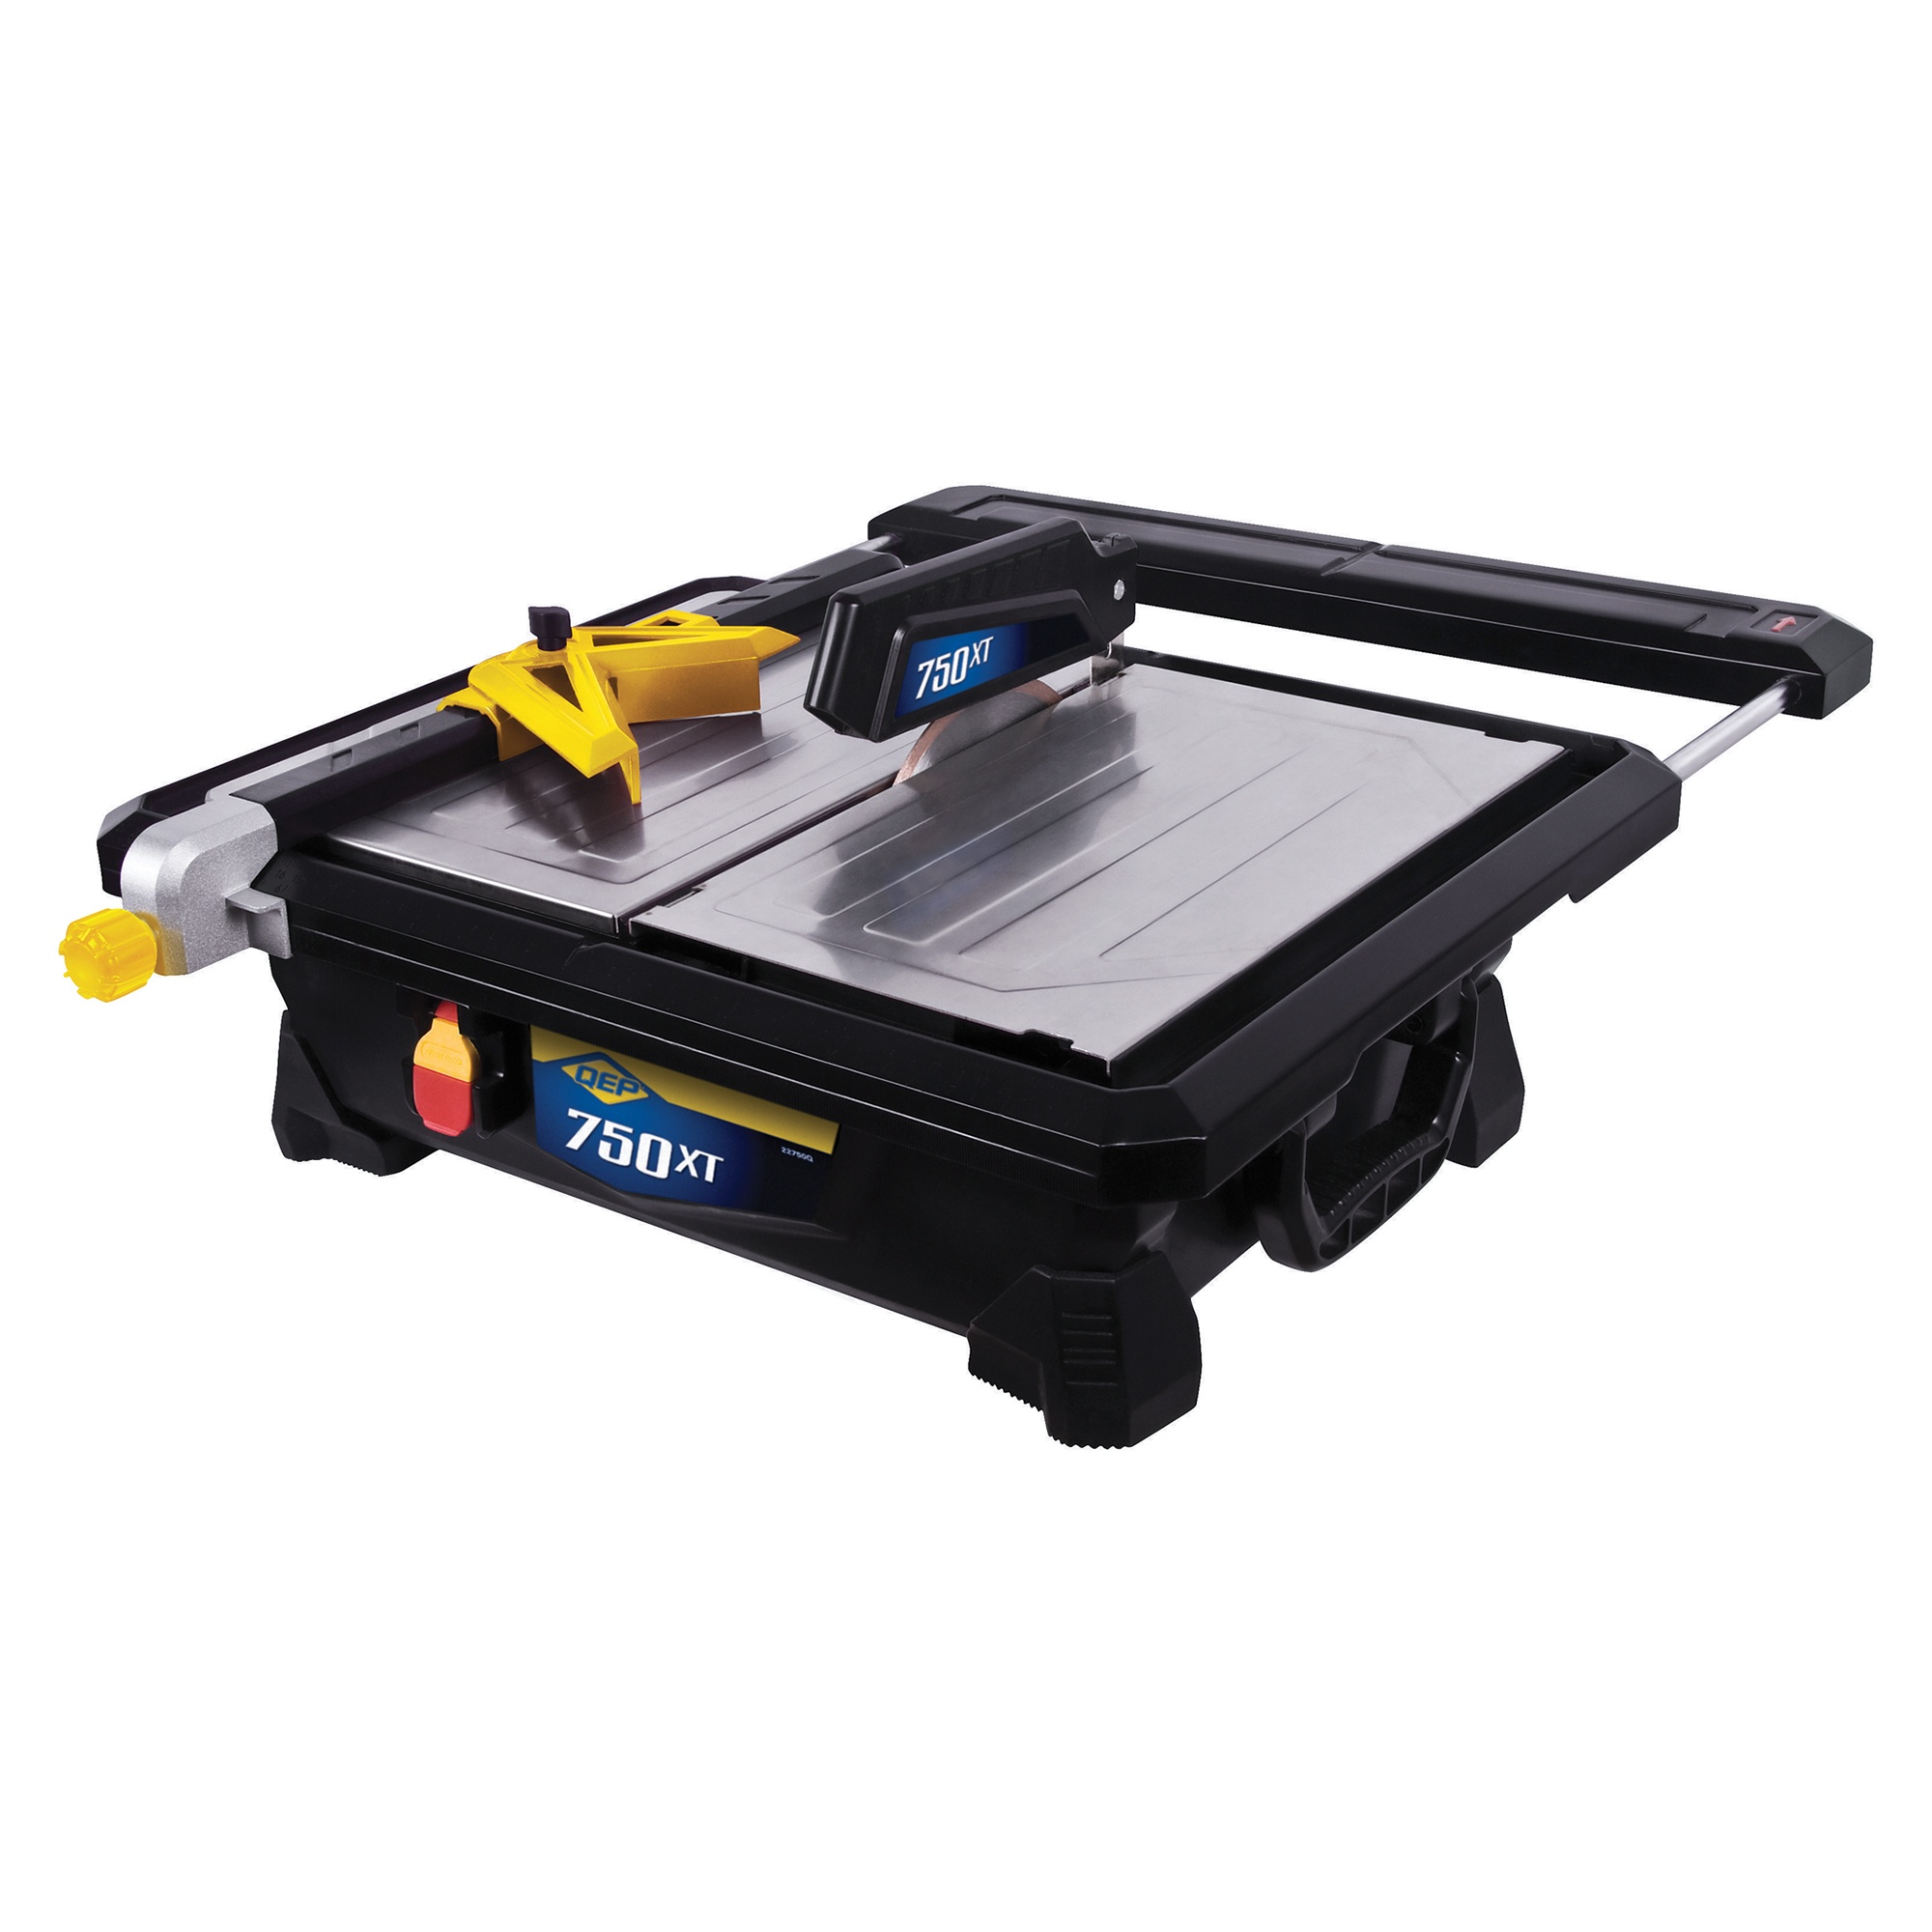
QEP - Scie à carreaux humide 3/4 HP avec extension arrière ||22750Q
La scie à carreaux à l'eau QEP 7" est la seule scie à carreaux à l'eau de sa catégorie à offrir une extension arrière pour supporter les carreaux de grand format là où vous en avez besoin après la coupe. Une fois que le carreau est coupé, l'extension de table arrière maintient le carreau coupé sûr et sécurisé. Le puissant moteur de 3/4 HP de pointe coupera des tailles illimitées des carreaux les plus durs, y compris la céramique, la porcelaine, l'ardoise, le marbre et la pierre. Table rabattable pratique pour des coupes d'onglet à 22,5° et 45°, guide de coupes et angle réglables guide pour une variété de coupes. Déflecteur de confinement d'eau pulvérisée pour aider à garder la zone environnante plus sèche pendant la coupe. Le puissant moteur de 3/4 HP génère jusqu'à 3 600 tr/min pour les travaux d'installation les plus exigeants Lame diamantée à bord continu de 7" positionnée pour des profondeurs de coupe allant jusqu'à 1-1/4" Système de recirculation de l'eau et réservoir conçu pour garder la zone de travail sèche Table et cadre en acier durable avec patins en caoutchouc pour une meilleure stabilité
Brand: QEP
Category: Hardware > Tools > Saws > Masonry & Tile Saws